Prešov

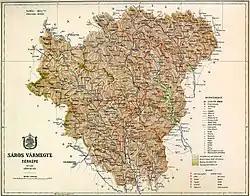
Map of Sáros County showing Prešov, named here as "Eperjes".

In 1647 the Habsburgs designated it the capital of Sáros County. In late January 1657, Transylvanian Prince George II Rákóczi, a Protestant, invaded Poland with army of some 25,000 which crossed the Carpathians on the road from Prešov to Krosno.